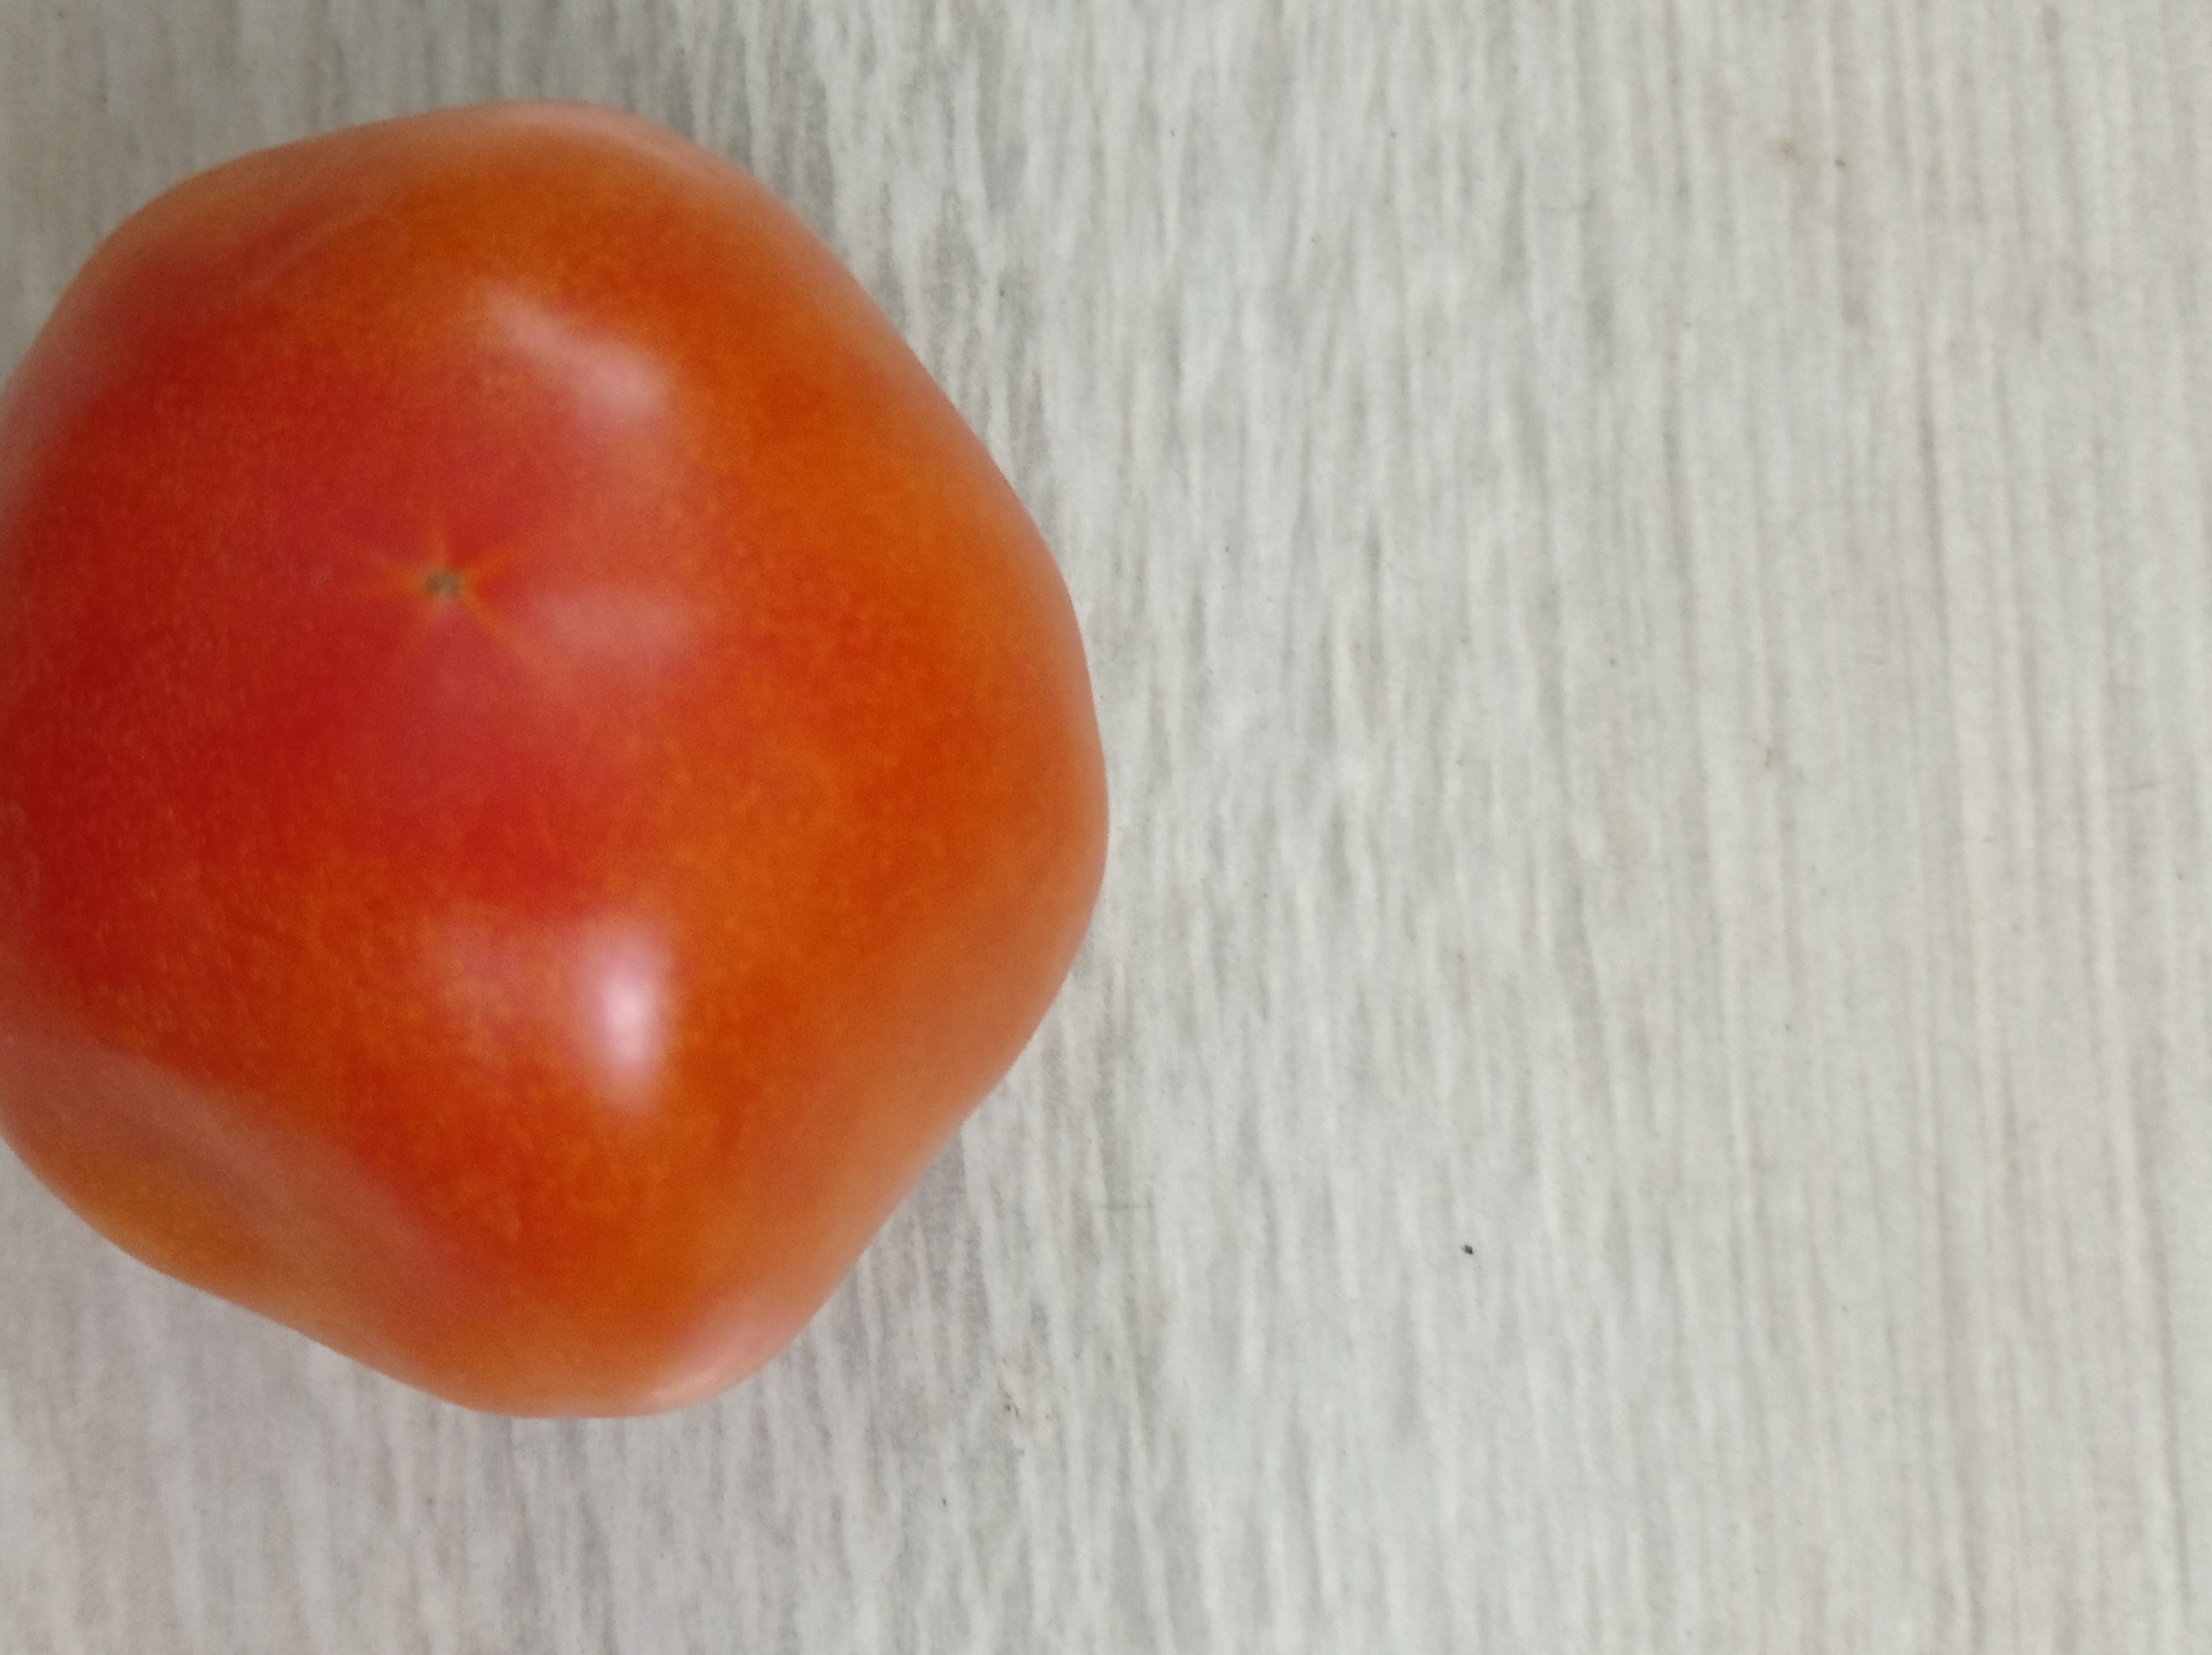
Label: Fresh